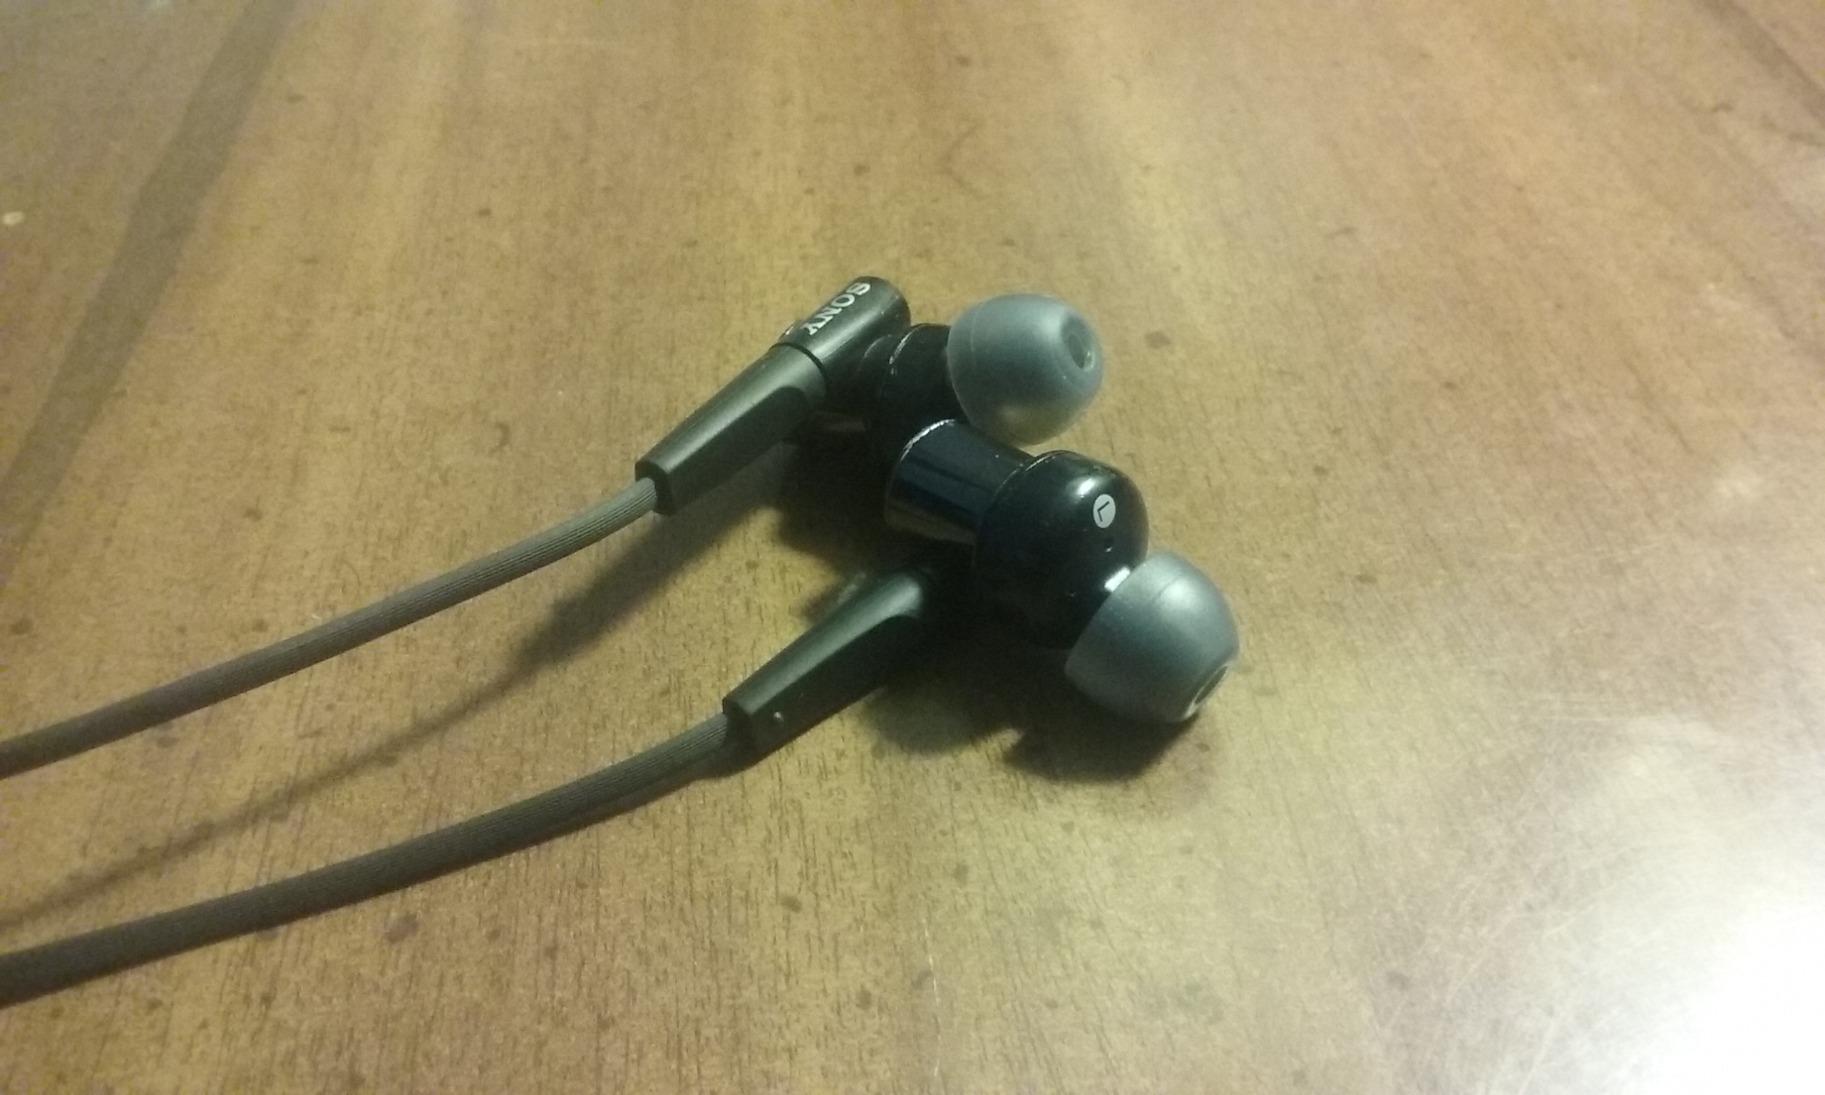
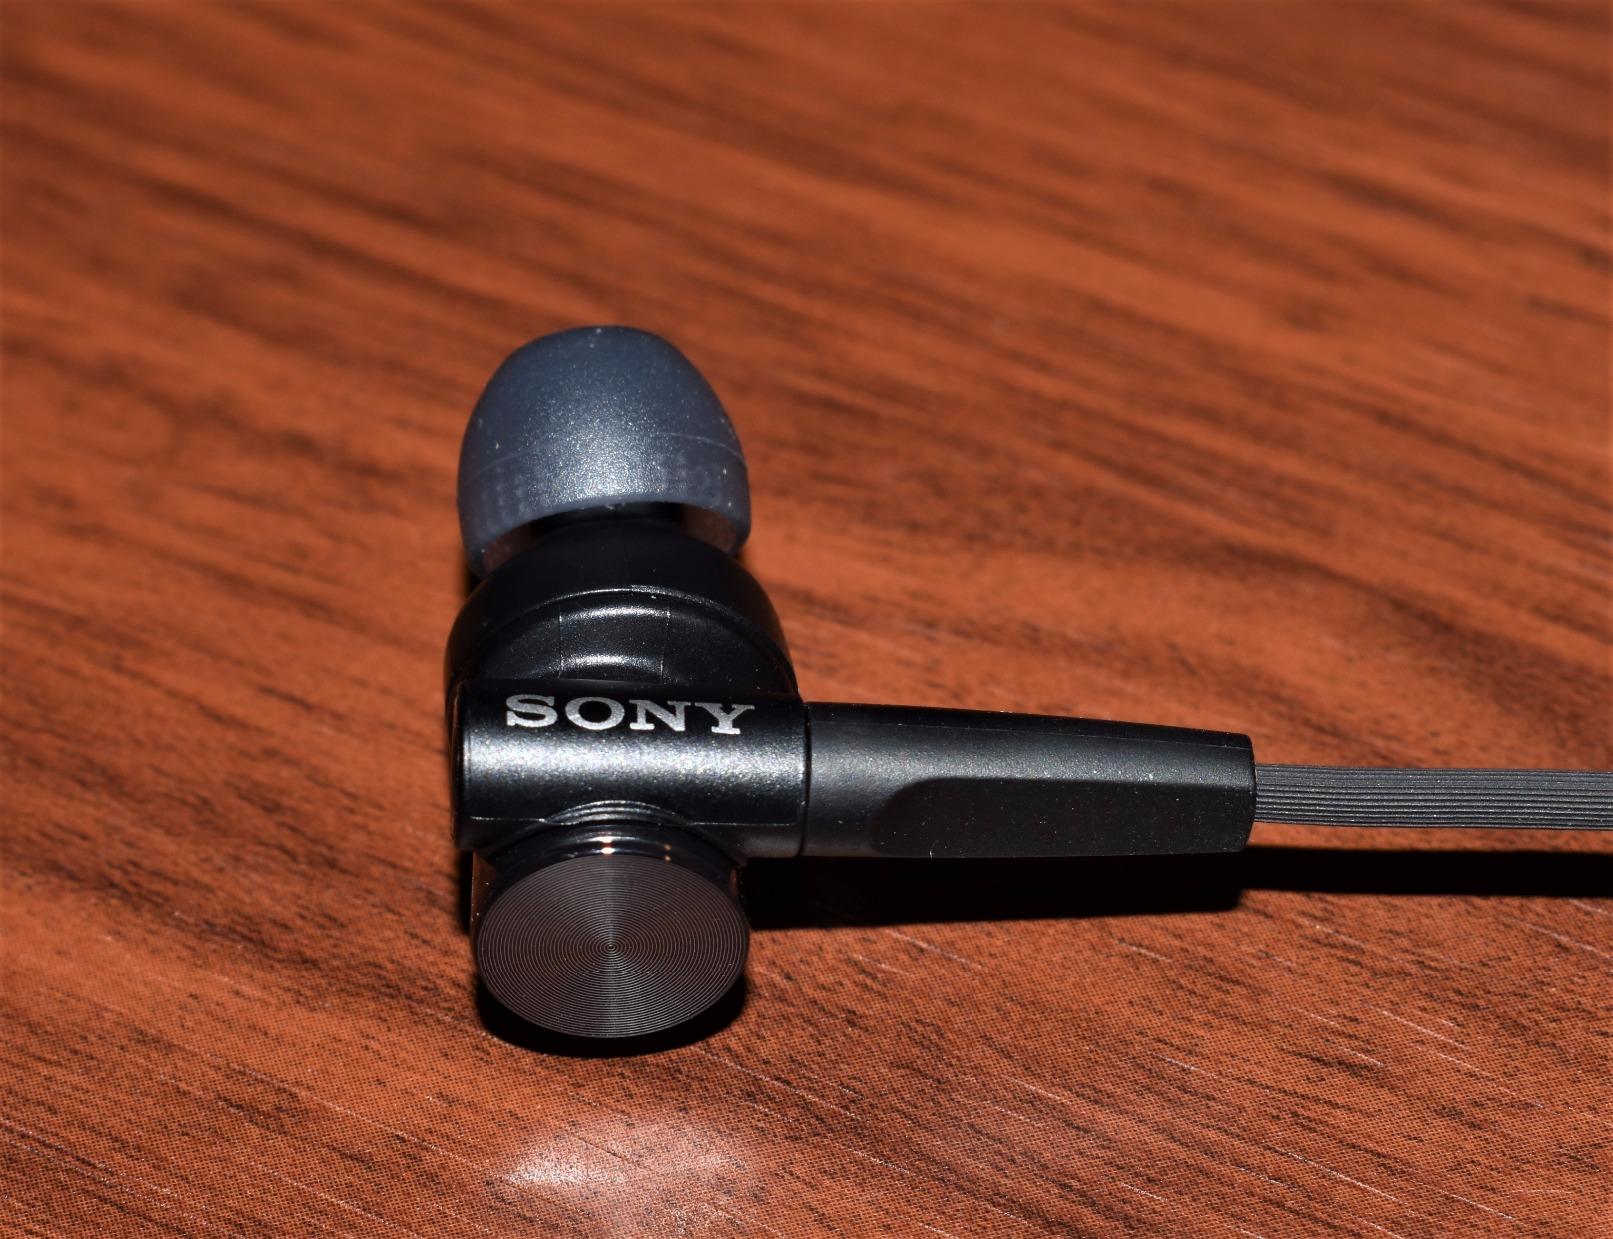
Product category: headphones
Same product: yes